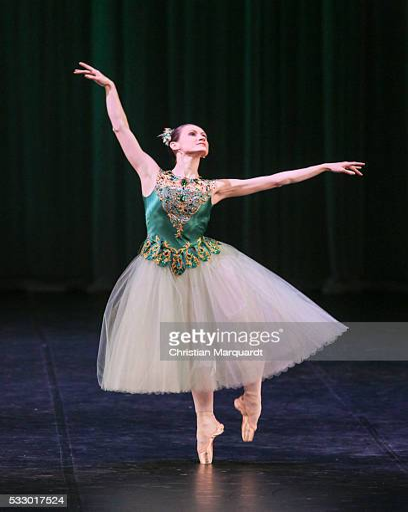
person performs on stage during a rehearsal